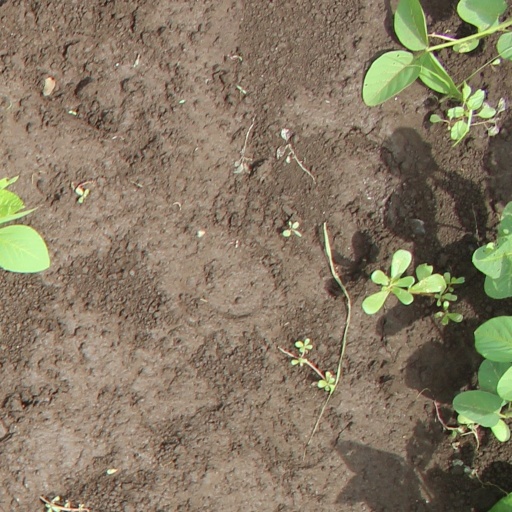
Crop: soybean